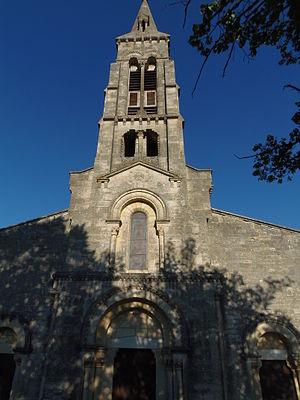
Vue de face
Pugnac est une commune du Sud-Ouest de la France, dans le département de la Gironde.